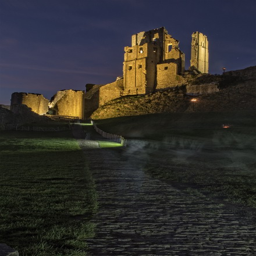
path leading to the castle